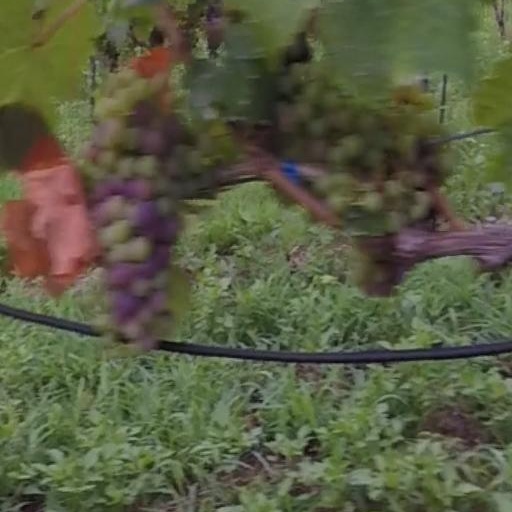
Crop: grape